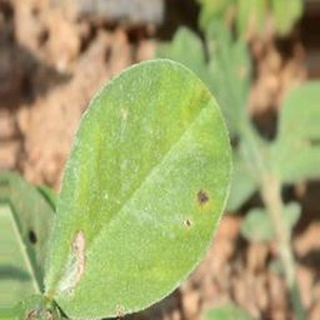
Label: groundnut_early_leaf_spot